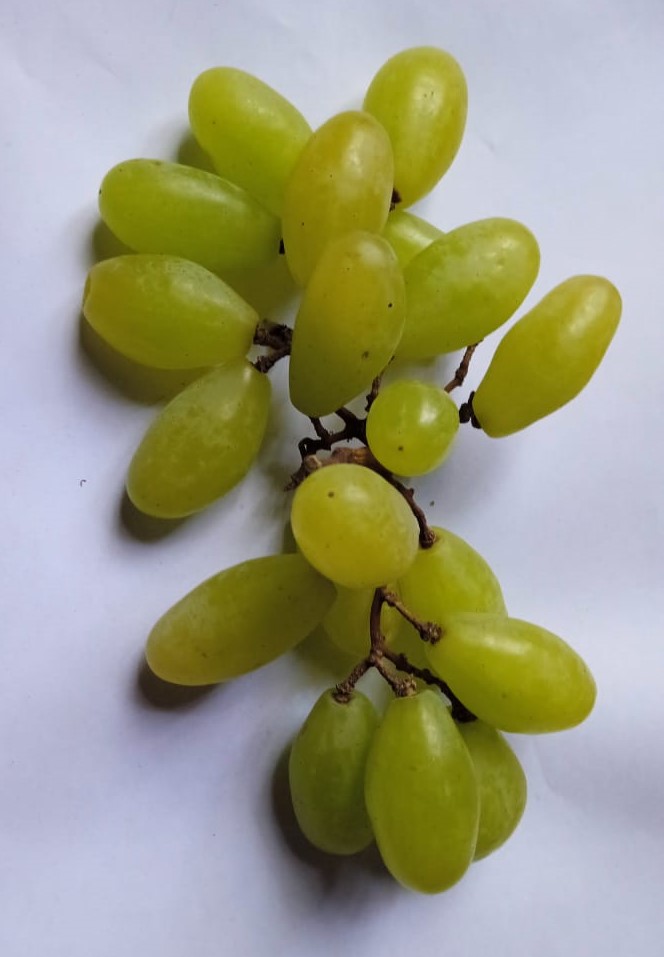
Fruit: grape
Condition: fresh